State funeral of Horatio Nelson

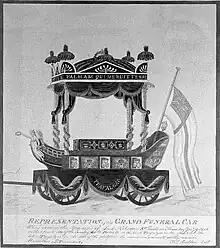
The Grand Funeral Car of Lord Nelson.

Before dawn the next morning, Thursday 9 January, crowds began to gather along the processional route, some having waited outside all night to secure a good view. The owners of many of the overlooking houses had rented out their rooms at exorbitant prices to wealthier onlookers; one room in Fleet Street was offered for 20 guineas (£21). The route from Constitution Hill to St Paul's was lined by soldiers of the various Volunteer Corps of London and its suburbs. The military contingent, consisting of four infantry battalions and elements of another four, three cavalry regiments and eleven horse artillery guns, were all commanded by General Sir David Dundas; they formed up in St James's Park and Horse Guards Parade. Also included were 48 crewmen from the "Victory", 48 Greenwich Pensioners and the Royal Watermen. Meanwhile, a total of 189 carriages carrying members of the royal family, relatives, official mourners and heralds were assembled in Hyde Park.